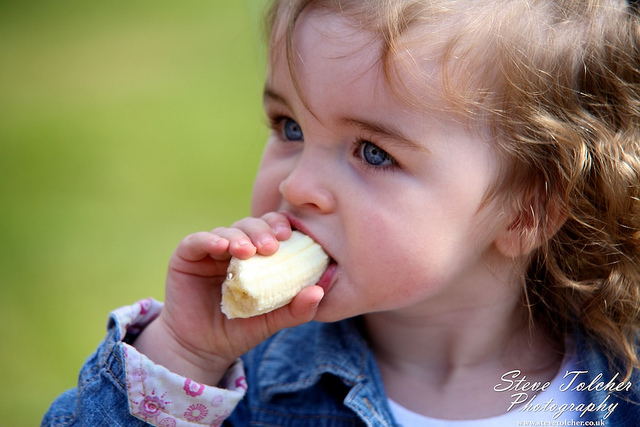
user: Given an image and a question. Answer the question in a short answer. Question: How old is the child in this photograph? Short Answer:
assistant: 2